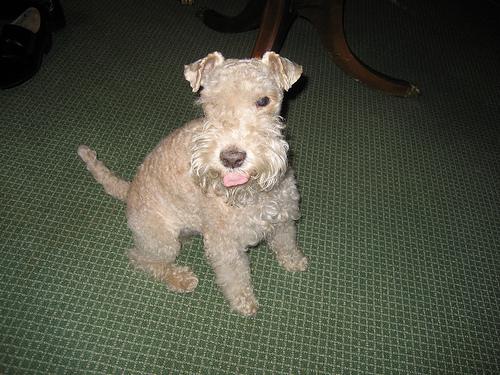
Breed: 216-n000017-Lakeland_terrier